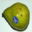
Label: pear